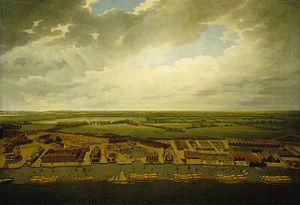
Deptford est un quartier du sud-est du Grand Londres, faisant partie du borough de Lewisham sur la rive sud de la Tamise.